Nemi ships

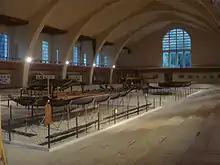
One-fifth scale model of a Nemi ship (foreground) in the Nemi ships museum

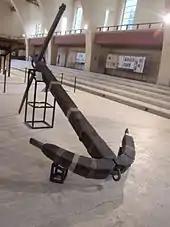
Wooden Nemi anchor with iron-tipped flukes and lead stock

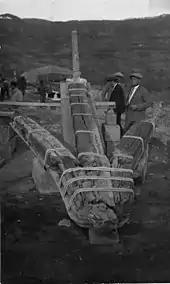
Lake Nemi ship anchor

Both vessels were constructed using the "Vitruvian method", a shell-first building technique used by the Romans.